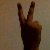
The image shows a hand gesture representing the number 2 in Indian Sign Language.